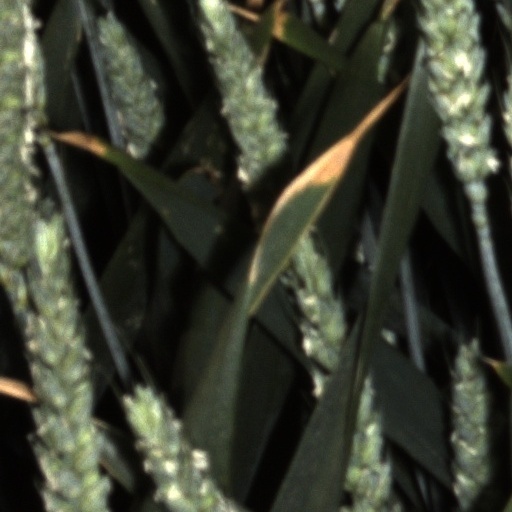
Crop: wheat